Ratnagotravibhāga

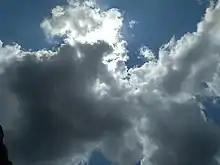
A common simile for buddha nature is the sun, which always shines even when it is obscured by clouds.

The text consists of about 430 Sanskrit verses with a prose commentary ("vyākhyā") that includes substantial quotations from tathāgatagarbha oriented sutras (amounting to up to one third of the RGVV).